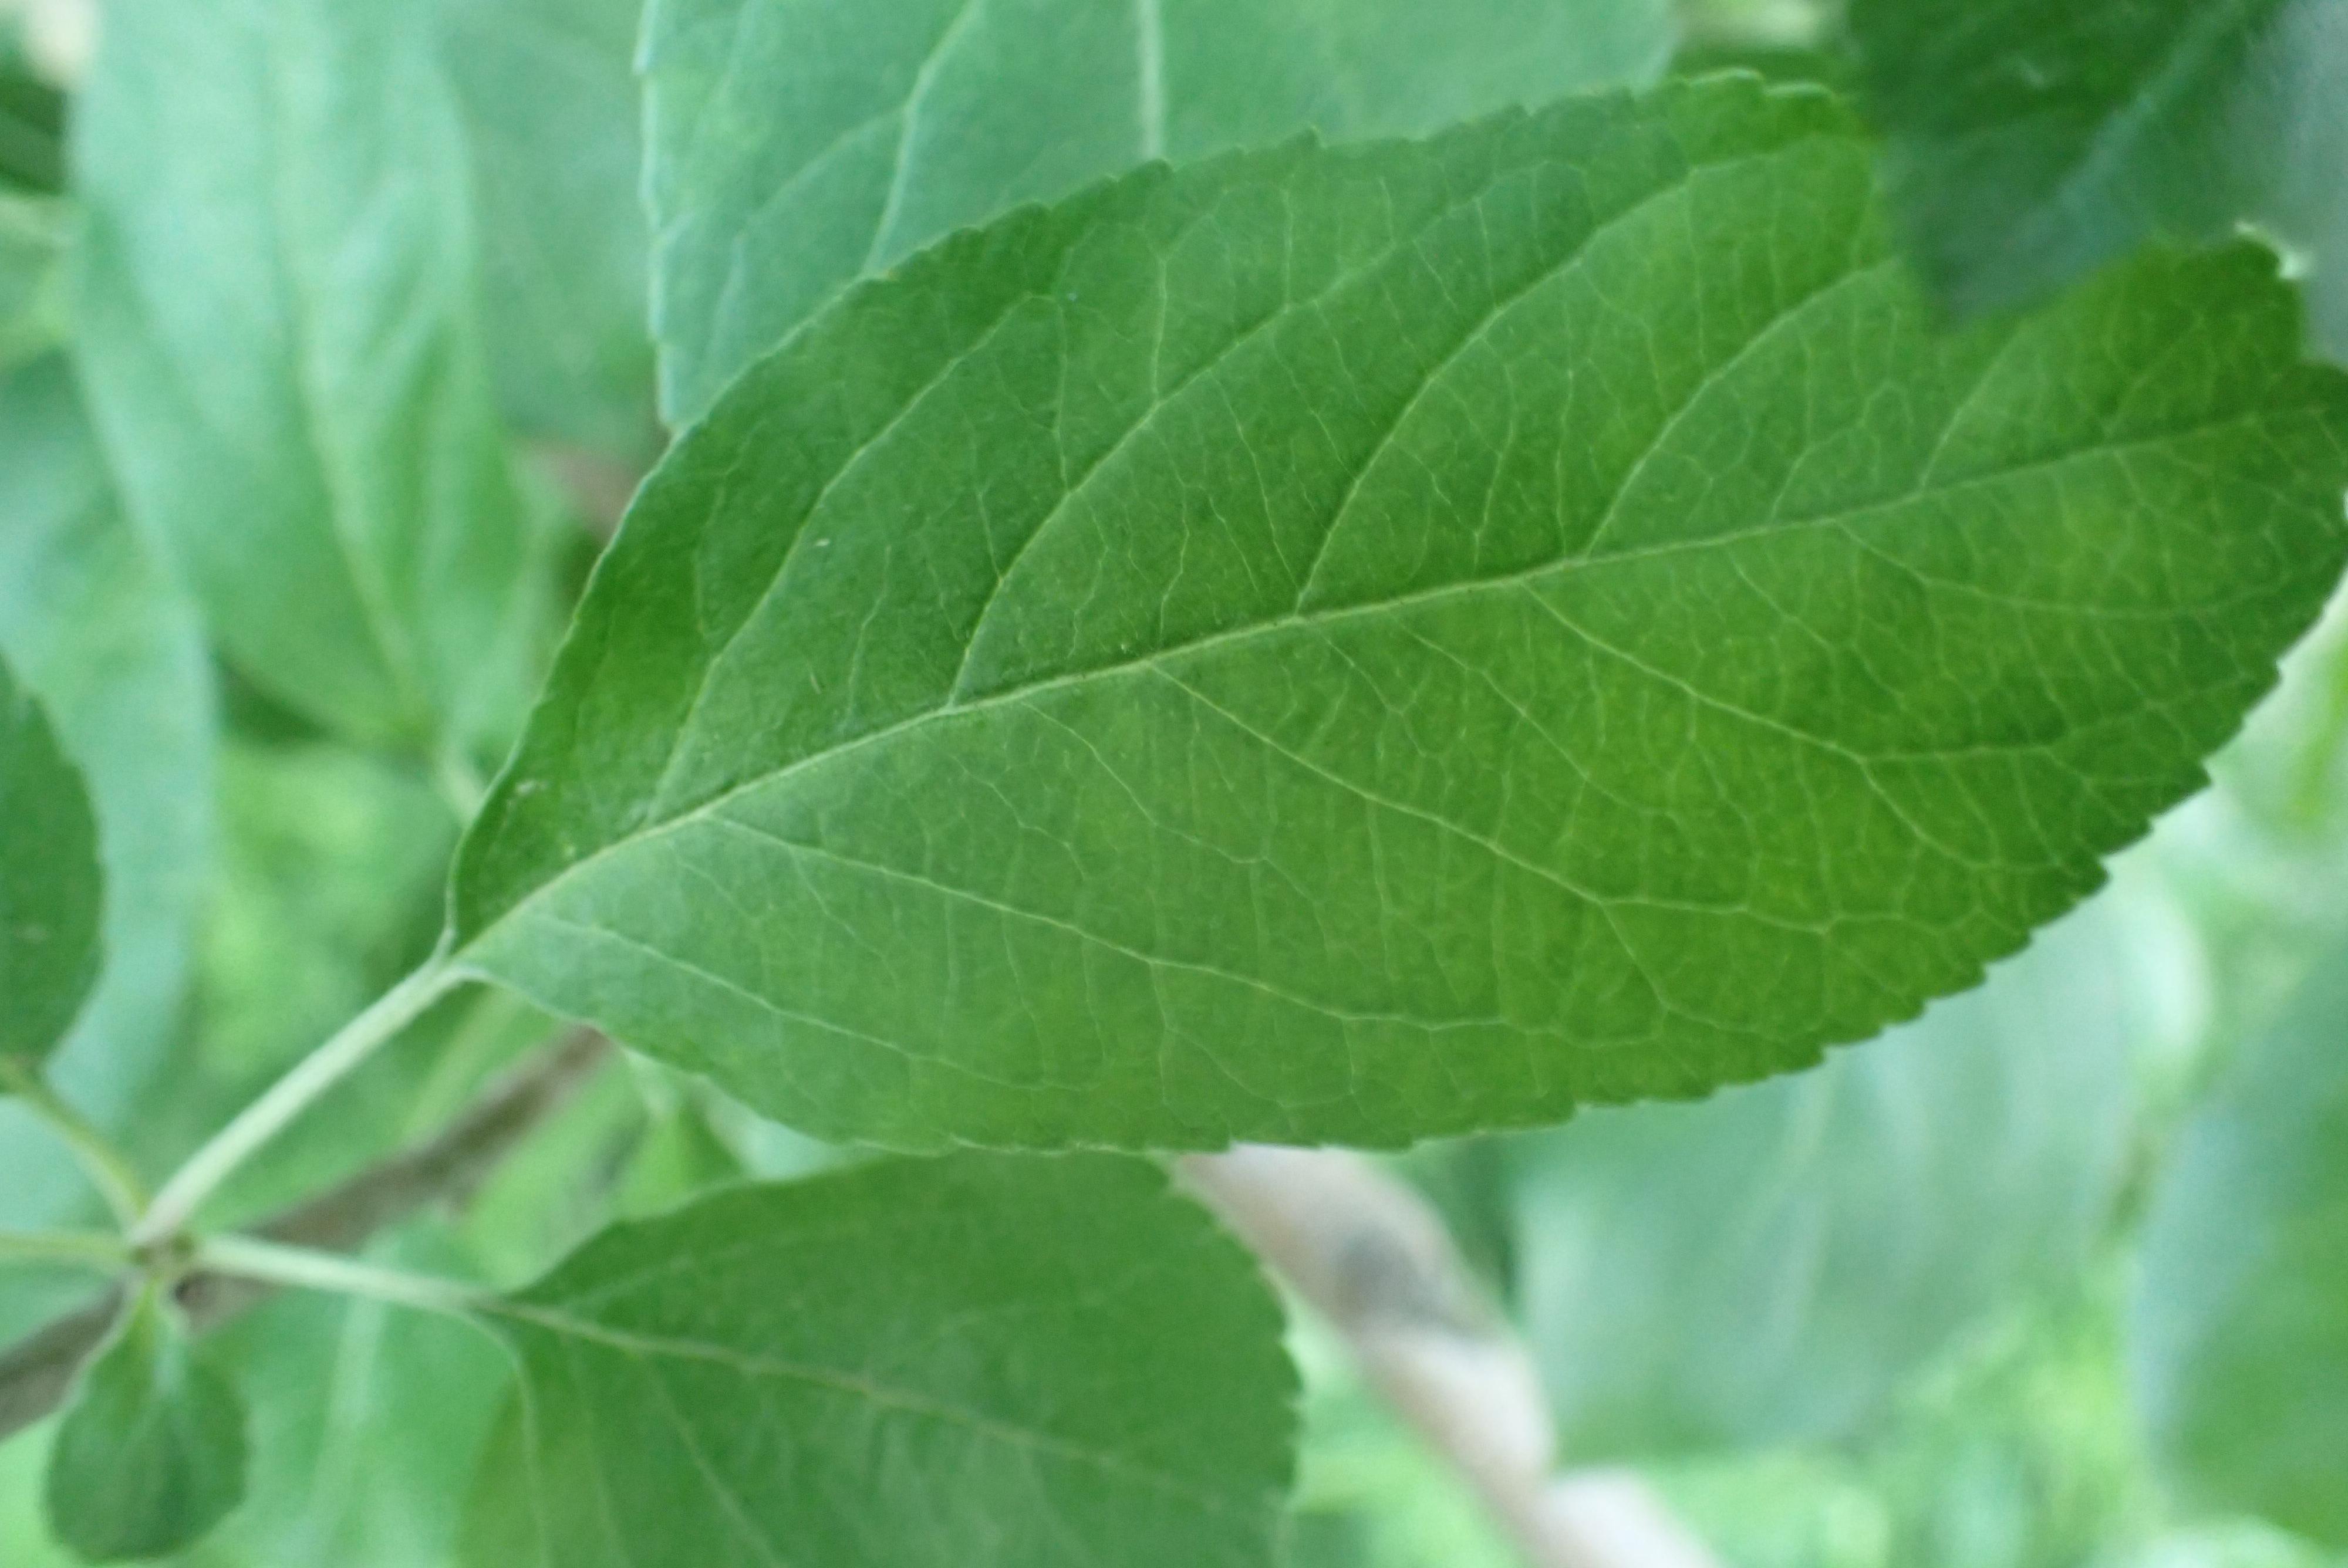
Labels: healthy